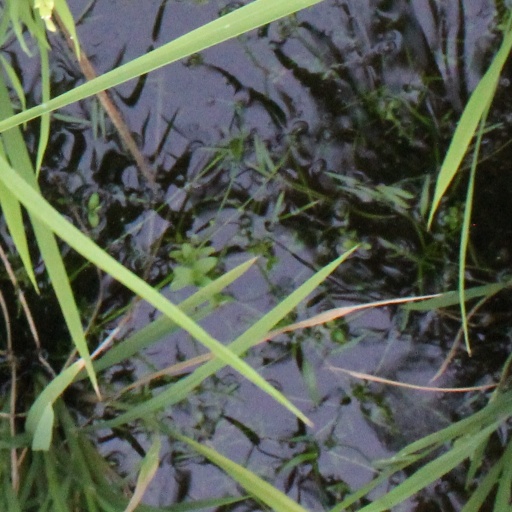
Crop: rice